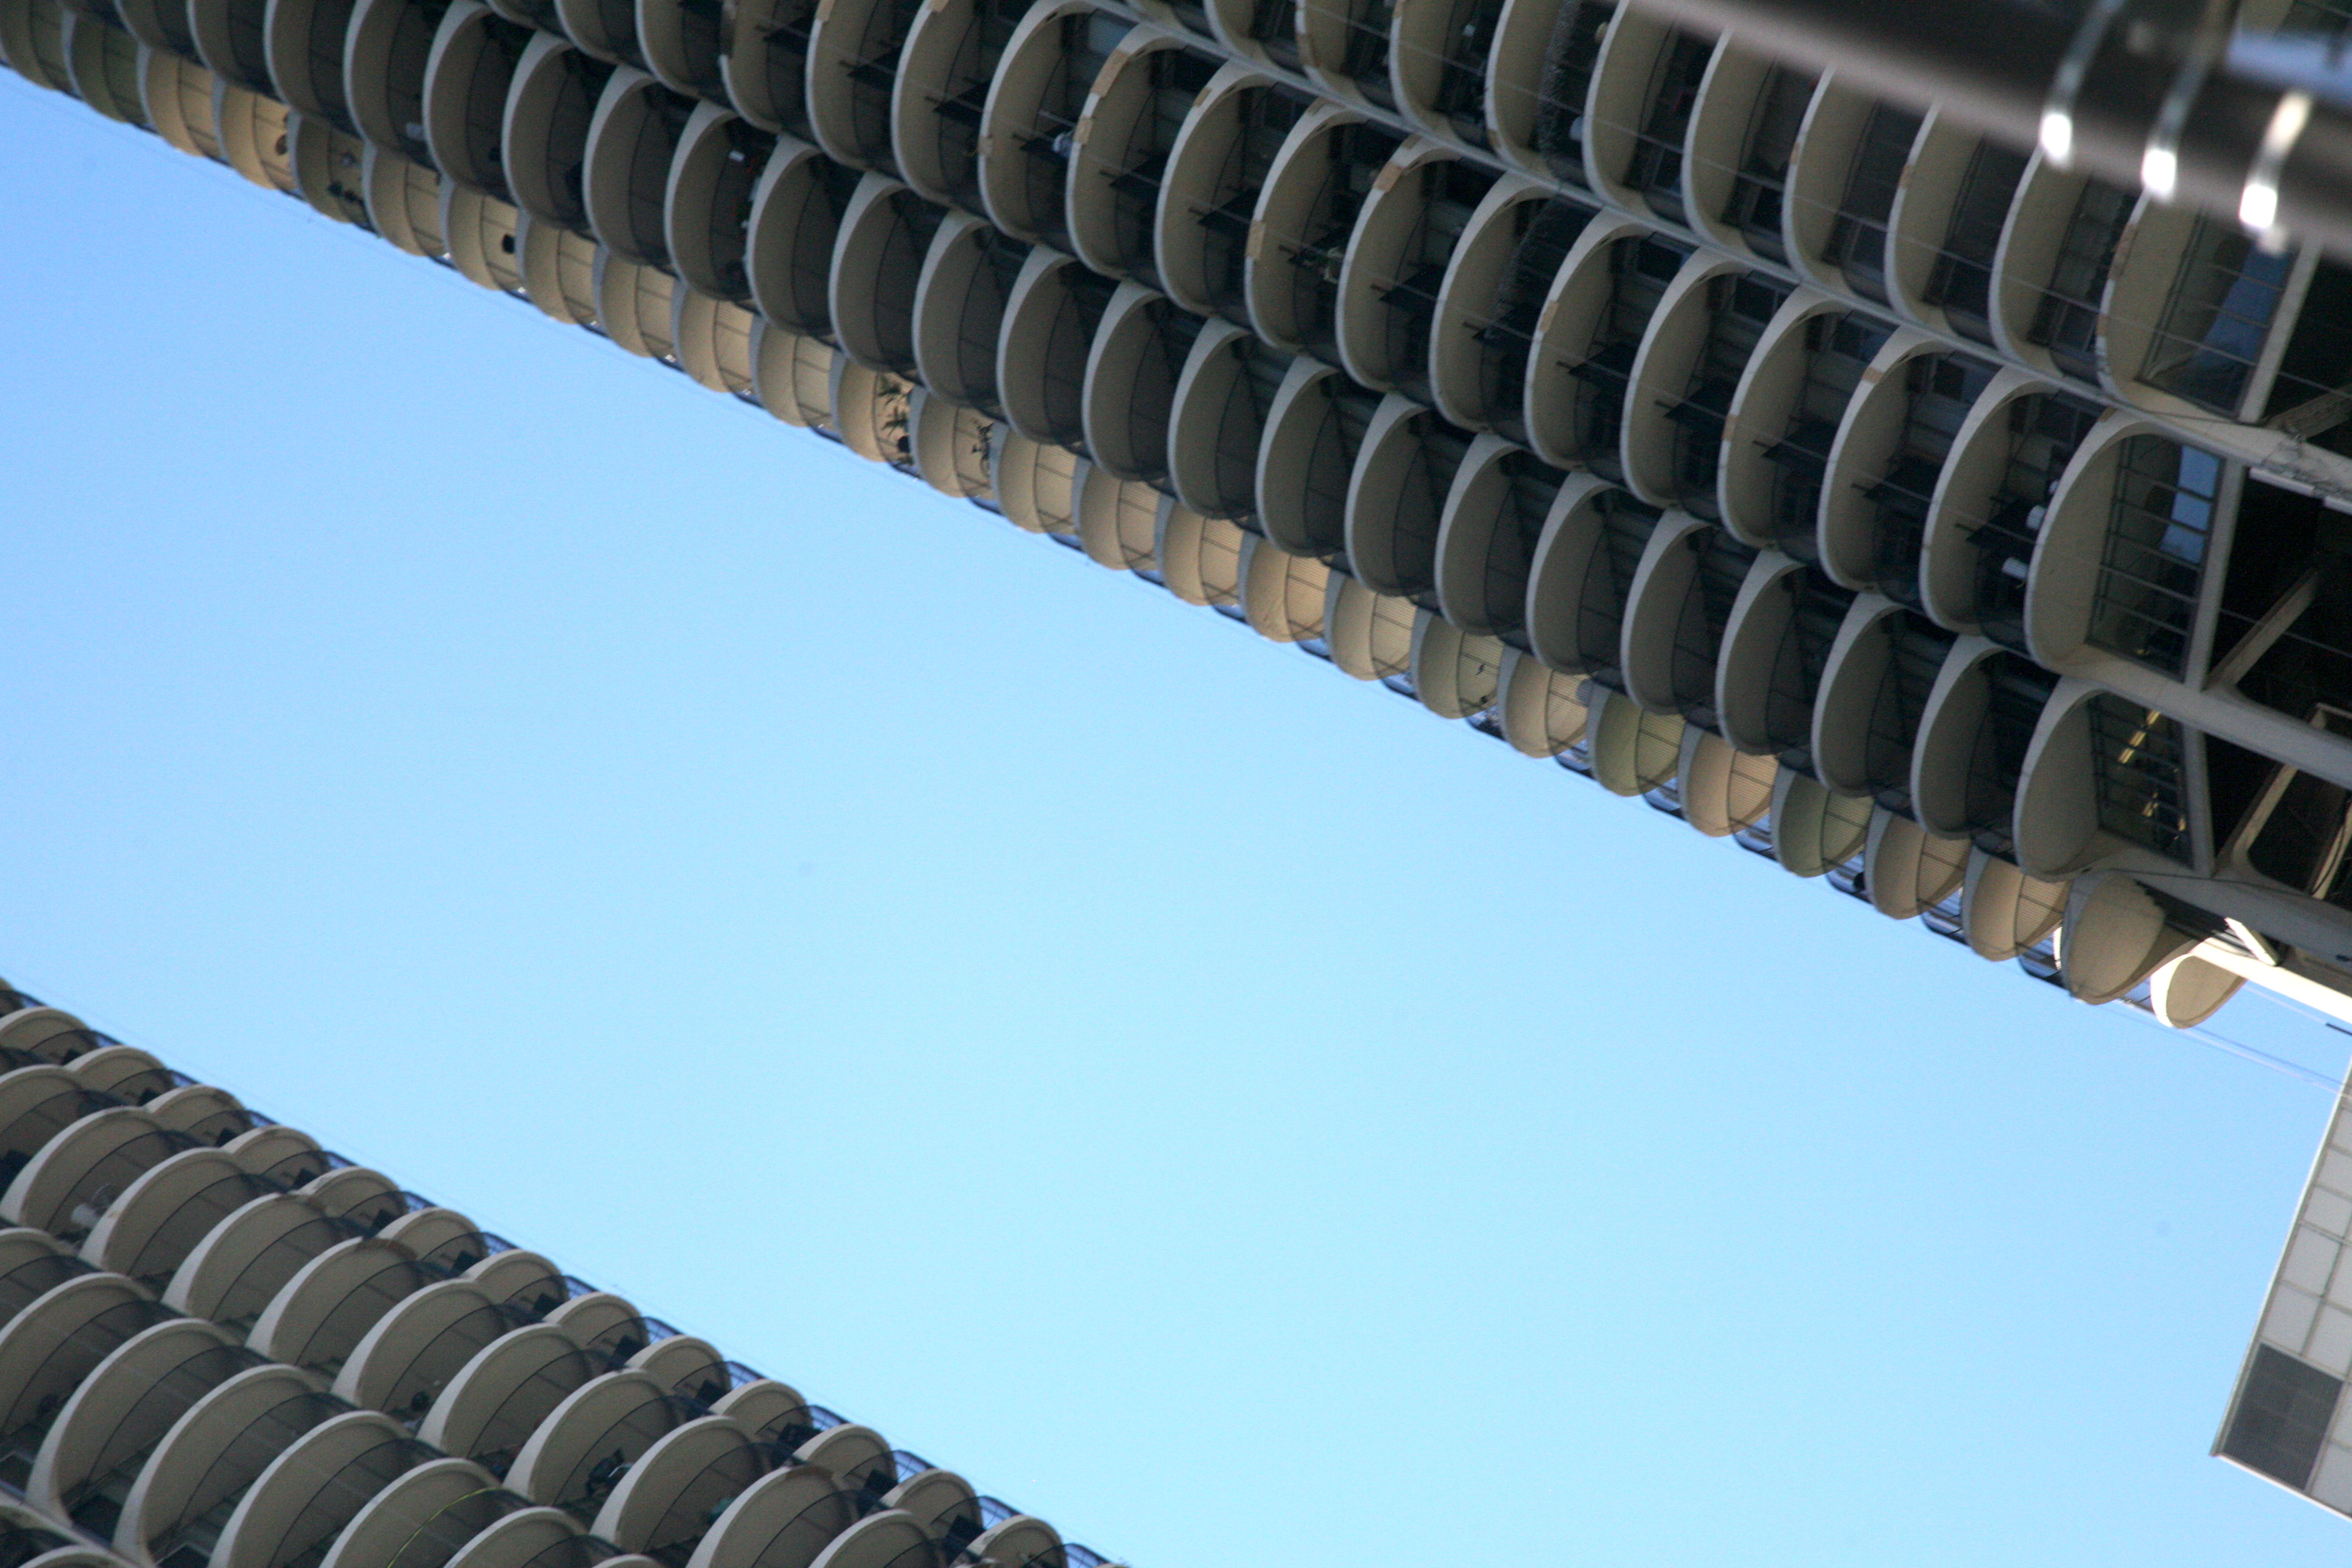
architecture, structure, street, roof, building, skyscraper, downtown, line, column, tower, landmark, chicago, facade, tower block, 5d, loop, marinacity